São Paulo Cultural Center

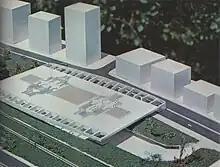
Partial view of the first model of the New Public Library, 1978. The project served as the basis for the future São Paulo Cultural Center.

In the 1970s, the Mário de Andrade Library, the largest and most important in São Paulo, was overcrowded. Without space to store new books, the place declined, transferring part of its collection to neighborhood libraries, such as the one in Santo Amaro. A project to build an extension to the library had been discussed since the beginning of the decade. During the cancellation of the Nova Vergueiro project, the Setúbal administration envisioned a public park for the project area. The park ended up being shelved and, in July 1975, the land was chosen for an extension of the Mário de Andrade Library.